Ikertooq Fjord

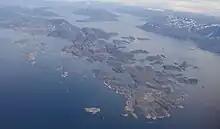
Aerial view of Sallersuaq island and skerries at the mouth of Ikertooq Fjord.

The upper part of the fjord, a confluence of three tributary inlets at approximately is called "Suluppaavarsiorfik" (old spelling: "Sulugpâvarsiorfik"). The tributary bays, from south to north, are: "Avalleq", "Akulleq" (the innermost, main arm at approximately ), and "Maligiaq". Itinneq, an outflow river from the large, latitudinal Tasersuaq lake, empties into the northern inlet.